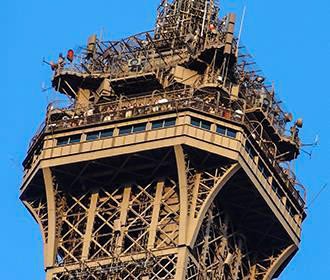
Landmark: Eiffel Tower